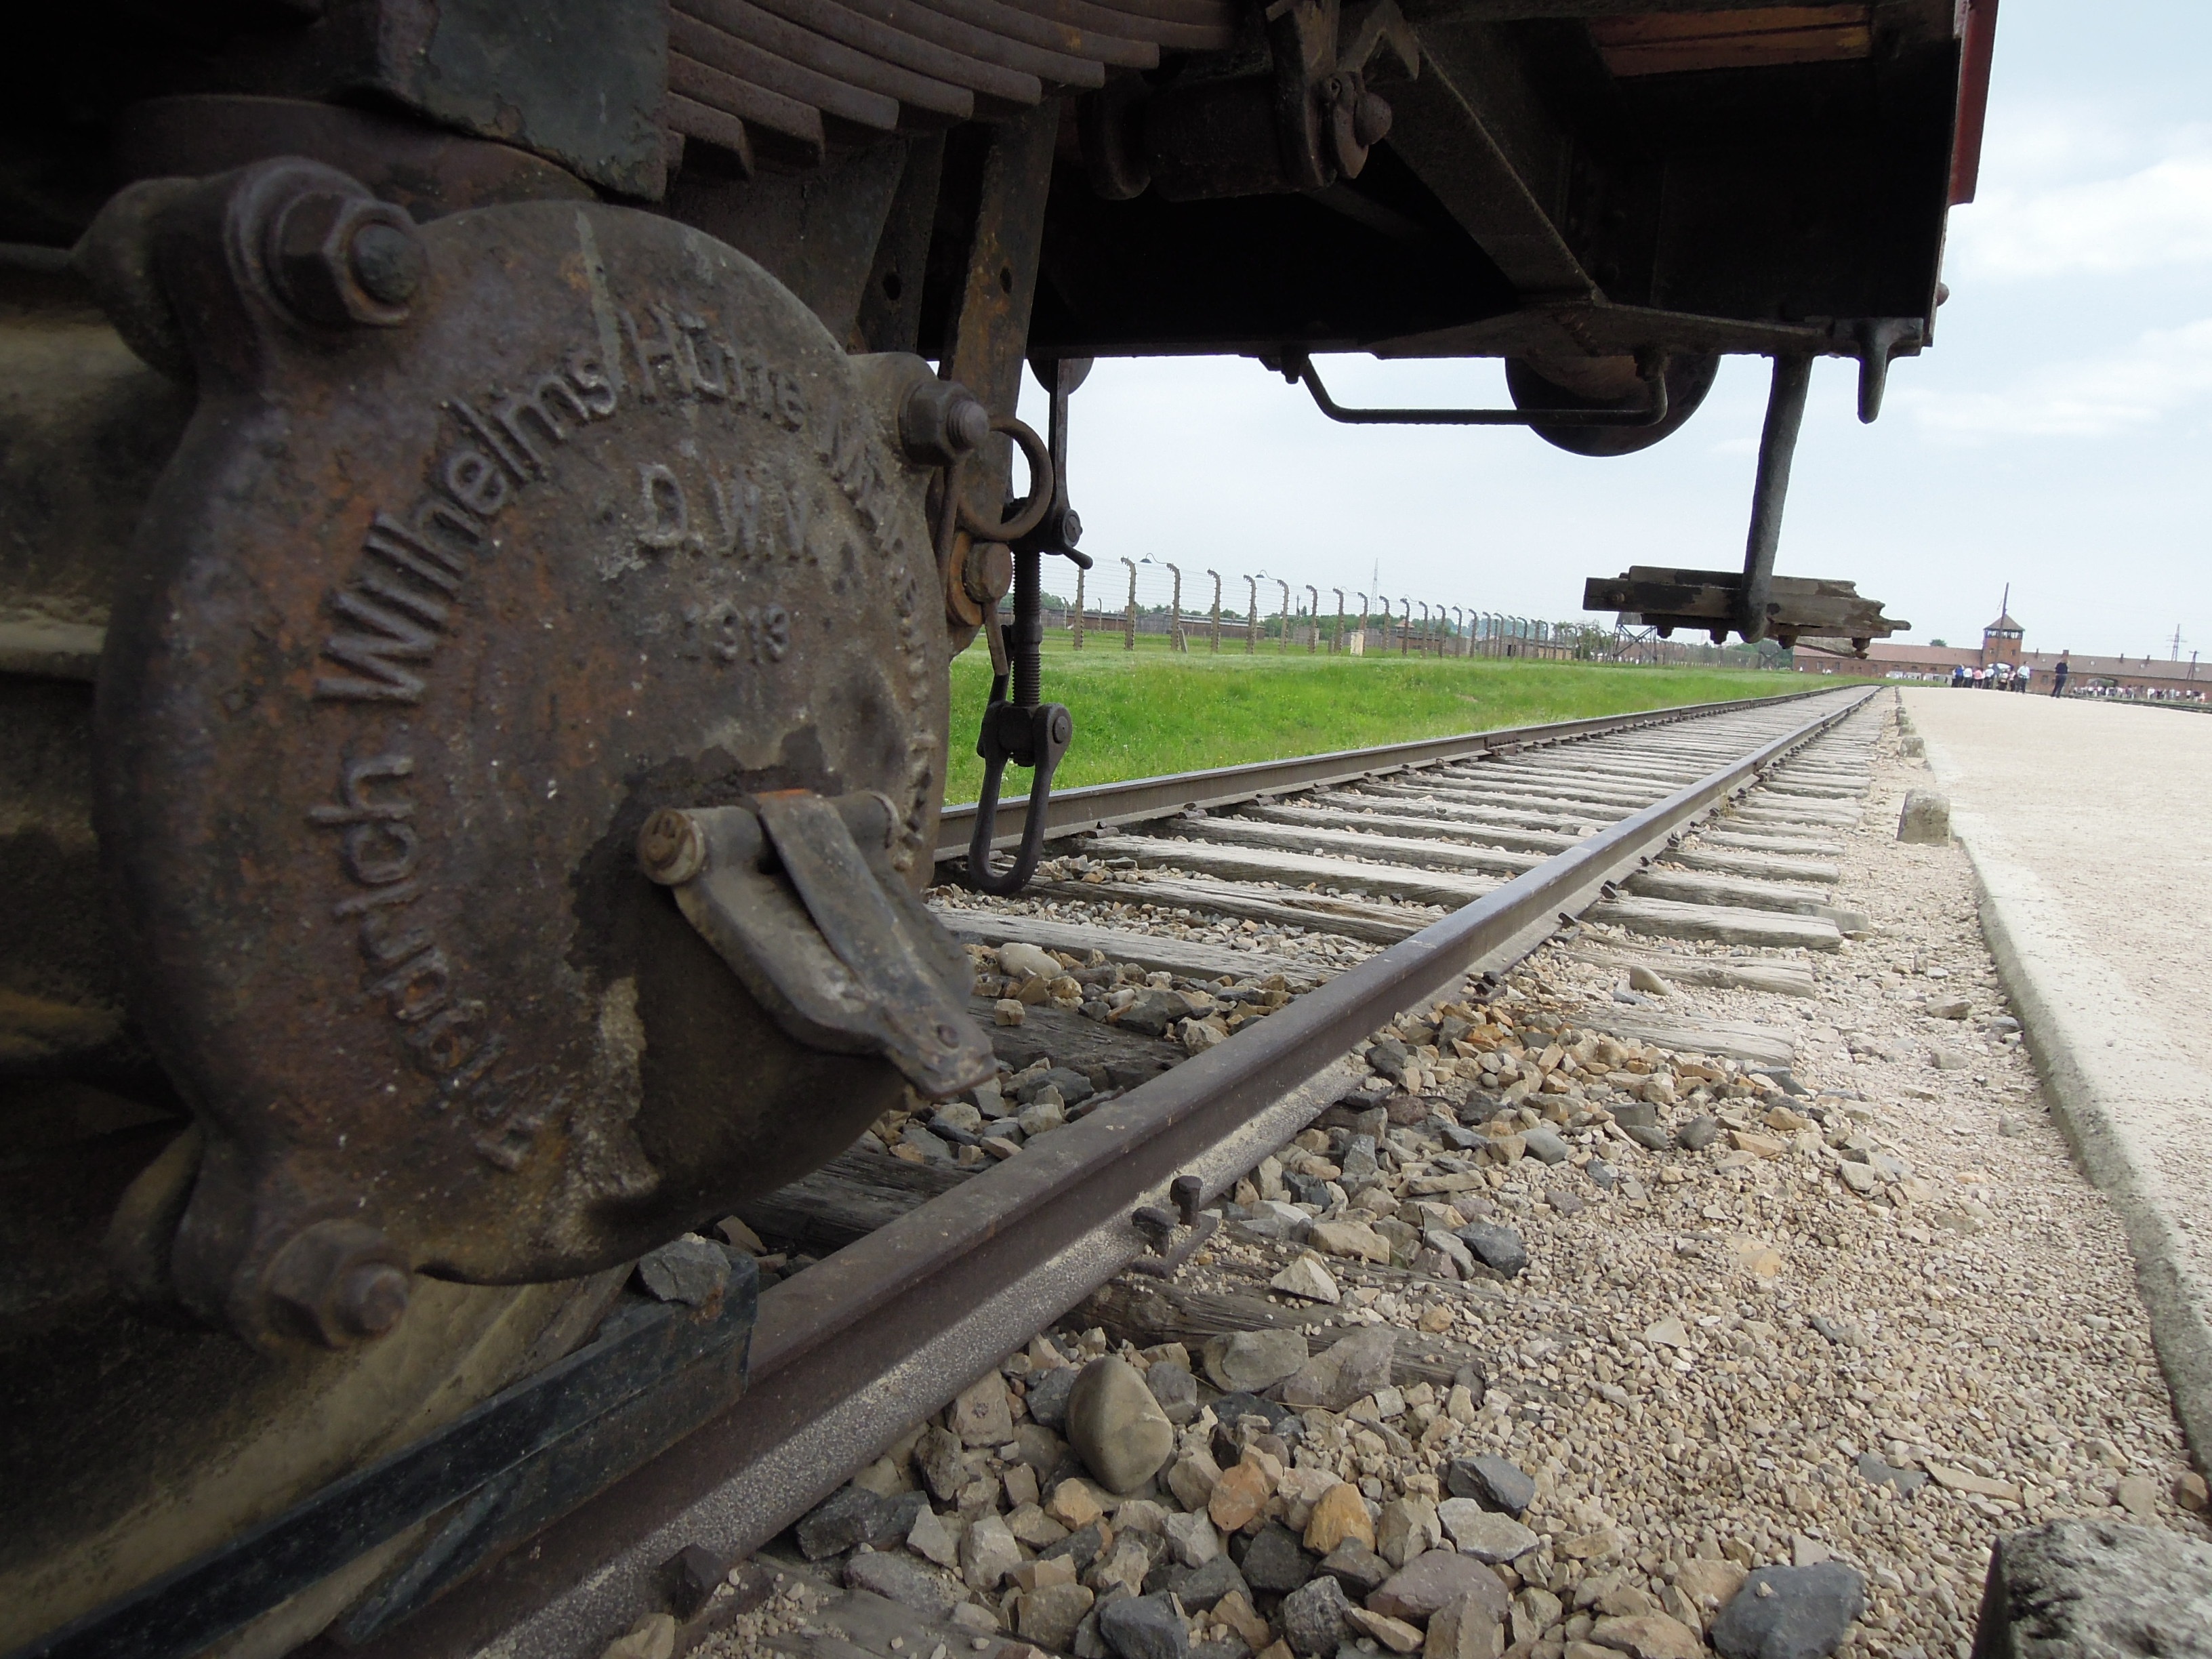
track, wheel, house, building, old, train, transport, vehicle, death, old building, close up, locomotive, houses, carriage, world war, polish, jewish, means of transport, railway track, concentration camp, massacre, railway wagon, birkenau, auschwitcz